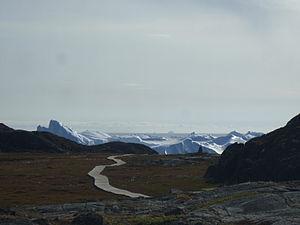
Ilulissat 3 icebergs Groenland 2009 Expédition ACarré
Le fjord glacé d'Ilulissat est un fjord de l'ouest du Groenland. Il a été classé au patrimoine mondial de l'Unesco en 2004.
Ilulissat est une ville du Groenland, chef-lieu de la municipalité d'Avannaata. Avec ses 4 670 habitants en 2020, Ilulissat constitue la troisième ville du territoire après la capitale Nuuk et Sisimiut.